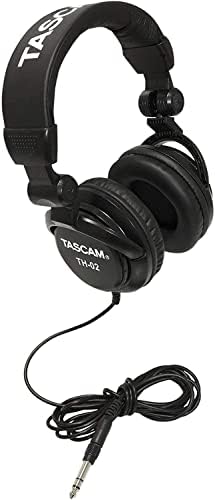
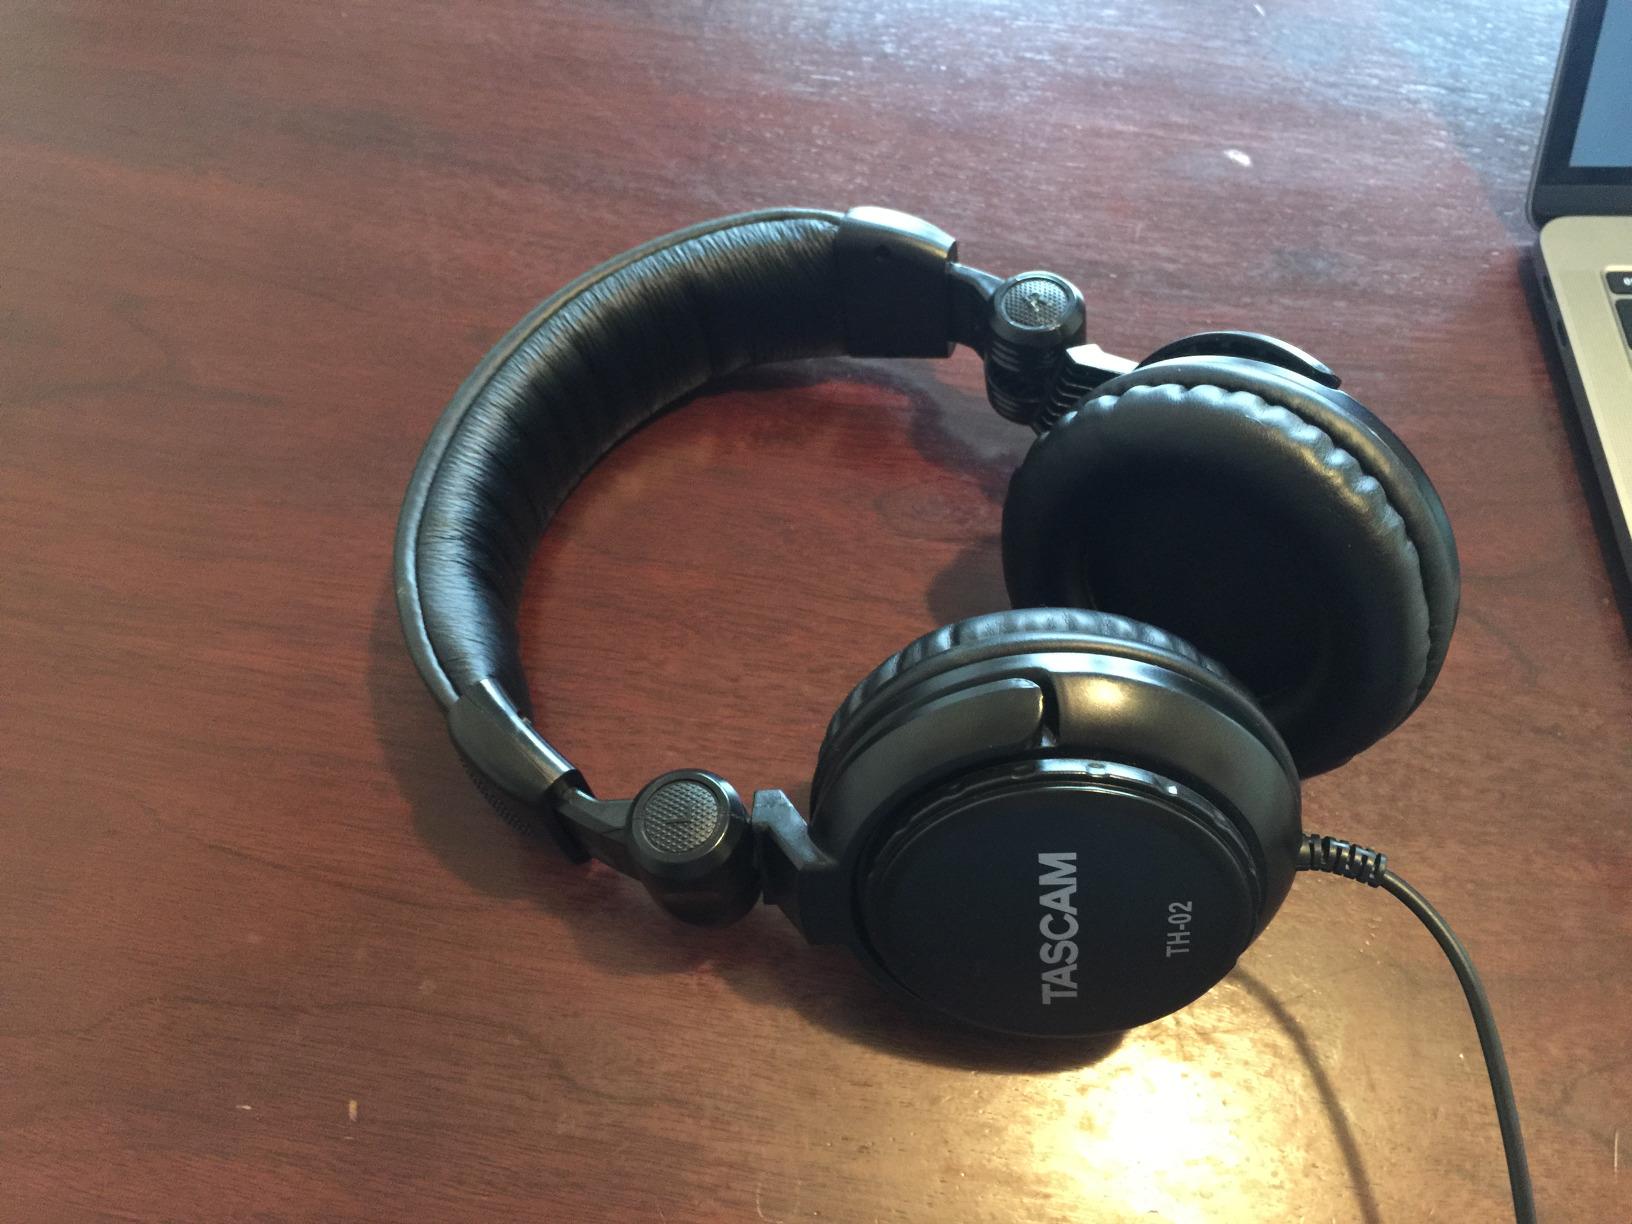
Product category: headphones
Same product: yes